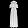
Label: Dress